Tithe commutation

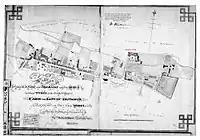
The tithe map of Southover, circa 1840

Implementation of the Commutation Act for England and Wales required detailed maps. Robert Kearsley Dawson took the opportunity to press for a substantive cadastral survey.